Tutankhamun

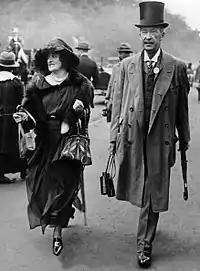
George Herbert, 5th Earl of Carnarvon, 1921

The appearance of ancient Egyptians, especially Tutankhamun, has remained an area of inquiry and debate. Tutankhamun was slight of build, his mummy measured as approximately tall. Analysis of the clothing found in his tomb, particularly the dimensions of his loincloths and belts suggest that he had a narrow waist and rounded hips.